Spirits (TV series)

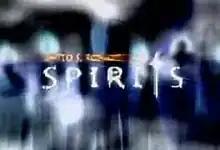
Title card

Spirits is a Philippine television drama horror fantasy supernatural mystery series broadcast by ABS-CBN. Directed by Chito S. Roño, it stars John Wayne Sace, Maja Salvador, Rayver Cruz, Jiro Manio, Serena Dalrymple, Mico Aytona, Joseph Bitangcol and Michelle Madrigal. It aired on the network's Primetime Bida line up and worldwide on TFC from December 13, 2004 to May 6, 2005, replacing "It Might Be You" and was replaced by "Mga Anghel na Walang Langit".